Alex García (producer)

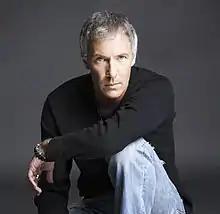
Alex García

Alejandro García Pérez (born 25 October 1966) is one of the most active producers of audiovisual content in the Spanish-speaking Americas. His films have won such prizes as the Golden Bear at the 2008 Berlin Film Festival for "Elite Squad", along with a 2015 Emmy nomination for Outstanding Television Movie for the drama "Nightingale".